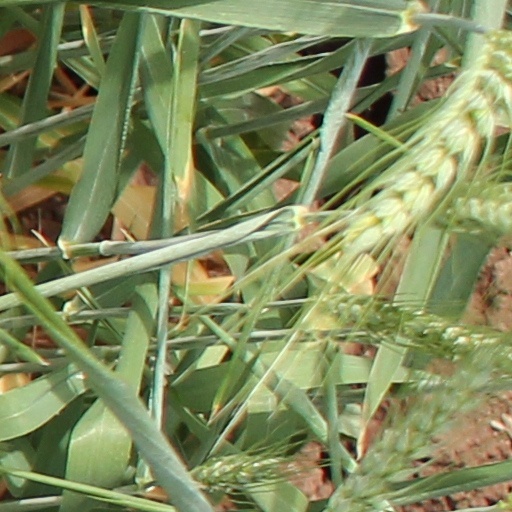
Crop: wheat